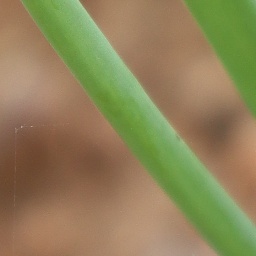
Label: healthy